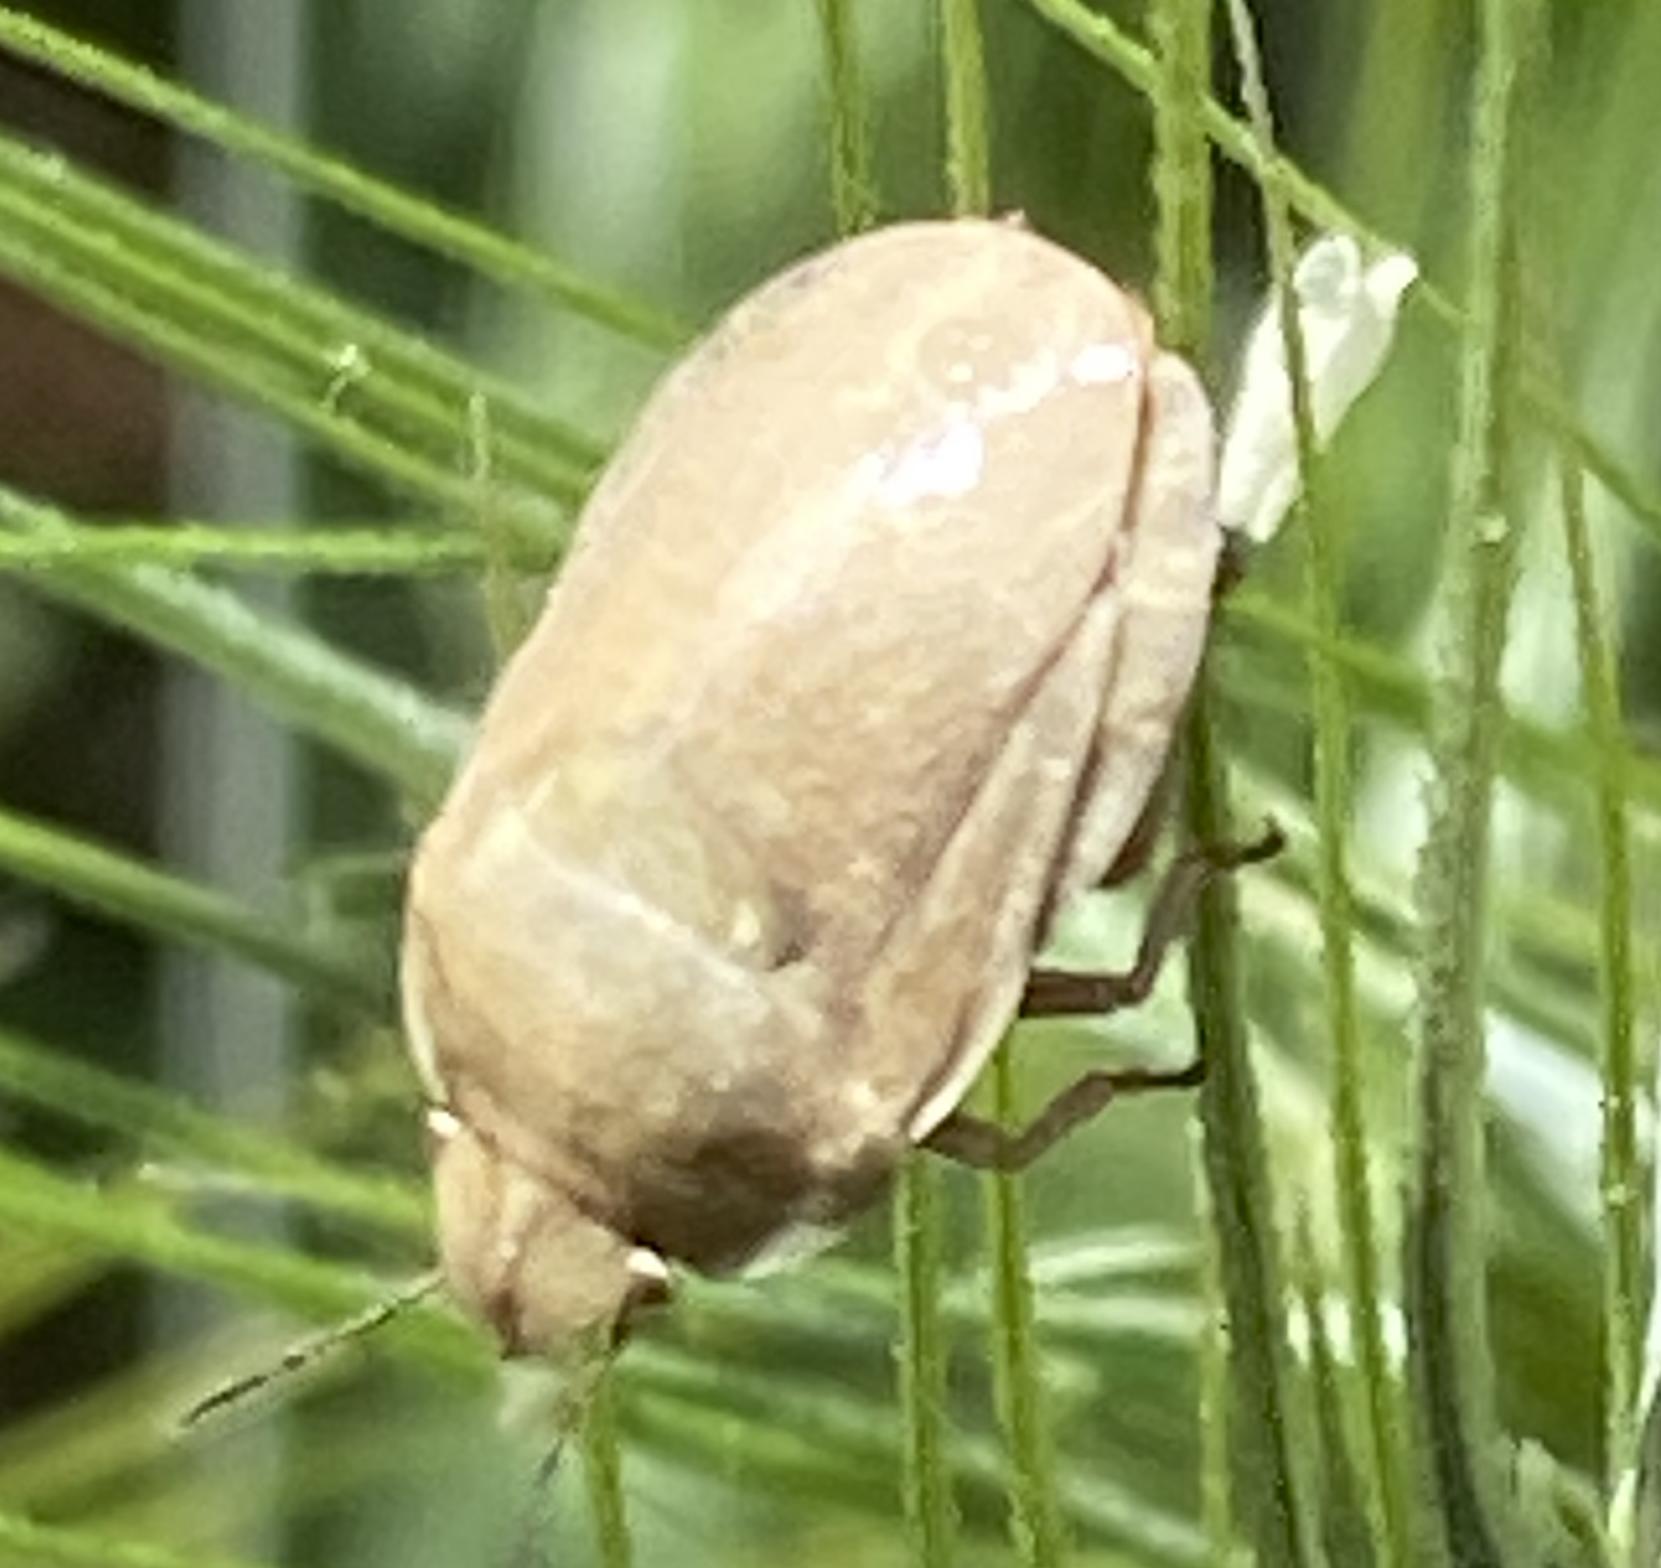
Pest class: non_pest_herbivores